Derry City F.C.

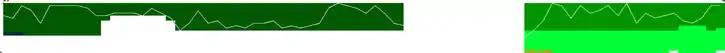
A graphical representation of Derry City's historical standings in the Irish League and League of Ireland

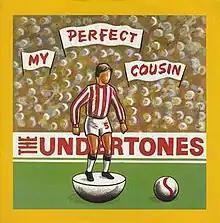
The single cover for "My Perfect Cousin" by The Undertones features a Derry City figurine

Derry City have made numerous appearances in popular culture. In the world of music, the club was given exposure by Derry punk band, The Undertones, which had the cover of its 1980 hit single, "My Perfect Cousin", feature a Subbuteo figure sporting the colours of Derry City. The song's video included the group's front-man, Feargal Sharkey, kicking and leaping to head a ball while wearing the red and white jersey. Similarly, on the cover of its second ever single, "Get Over You", the words "Derry City F.C." can be seen.